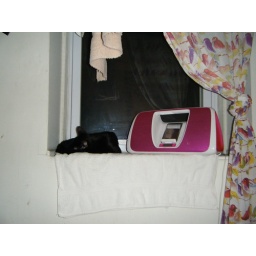
Tramp sleeping in my window at night